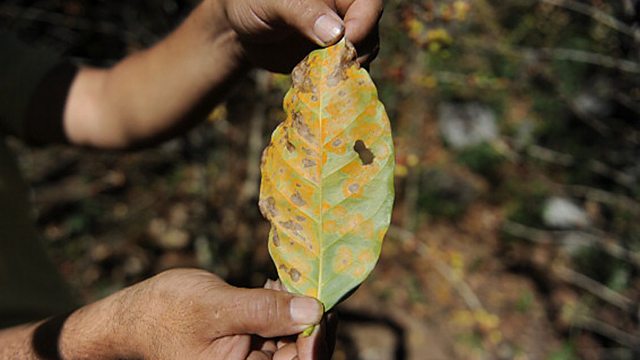
Plant: Coffee
Disease: coffee leaf rust